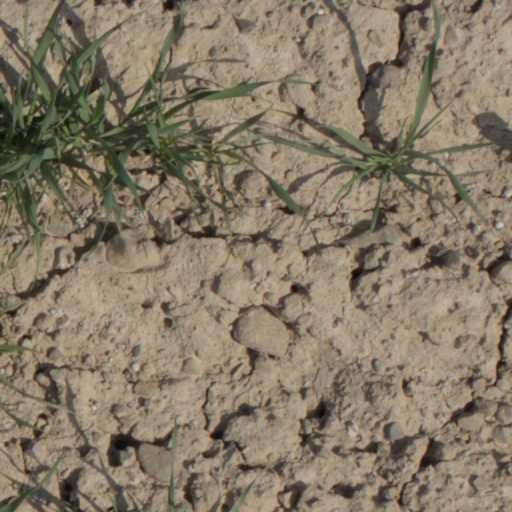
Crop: wheat